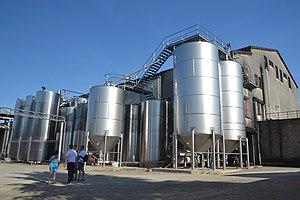
visite de la cave coopérative d'Abeilhan
Un silo est un réservoir de stockage destiné à entreposer divers produits en vrac utilisés dans diverses industries et dans le domaine agricole. Il se différencie d'une trémie par le fait qu'il est hermétiquement fermé.